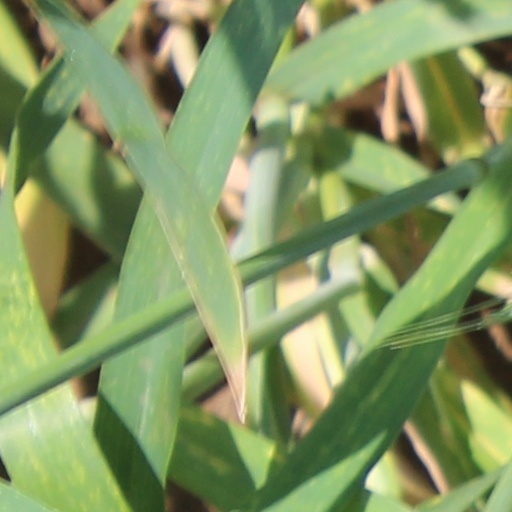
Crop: wheat